Flat wagon

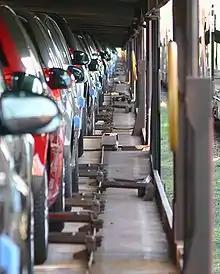
Cars transported on flats with chocks fixing the wheels

Car transporters (US: autoracks) are predominantly used for the delivery of factory-new cars and vans to dealers.